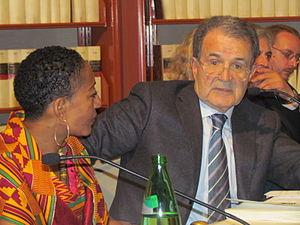
Le Parti de la convention du peuple est un parti politique ghanéen d'inspiration socialiste fondé sur les idées de l’ancien président Kwame Nkrumah.